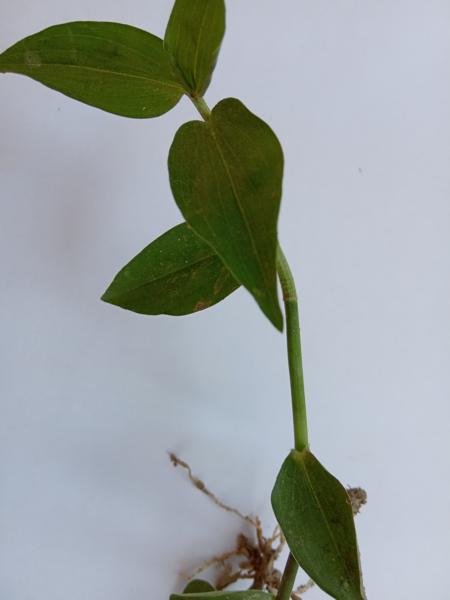
Weed species: Commelina benghalensis